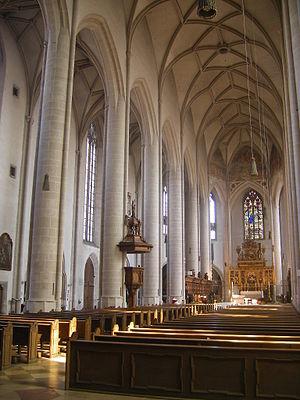
L'église Notre-Dame est une église catholique paroissiale à Ingolstadt en Bavière, dépendant du diocèse d'Eichstätt. C'est une église-halle en style style gothique tardif du XVᵉ siècle, remarquable par le décalage de ses deux tours restées inachevées qui sont tournées vers l'intérieur, et par la richesse des objets intérieurs.